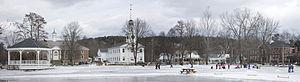
Norwich est une ville du comté de Windsor, dans le Vermont, aux États-Unis. Elle est bordée par le fleuve Connecticut, qui la sépare d'Hanover et du New Hampshire. Sa population était de 3 544 habitants au recensement de 2000.